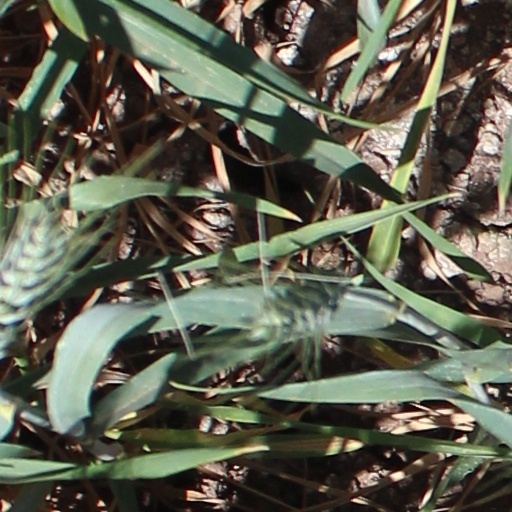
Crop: wheat